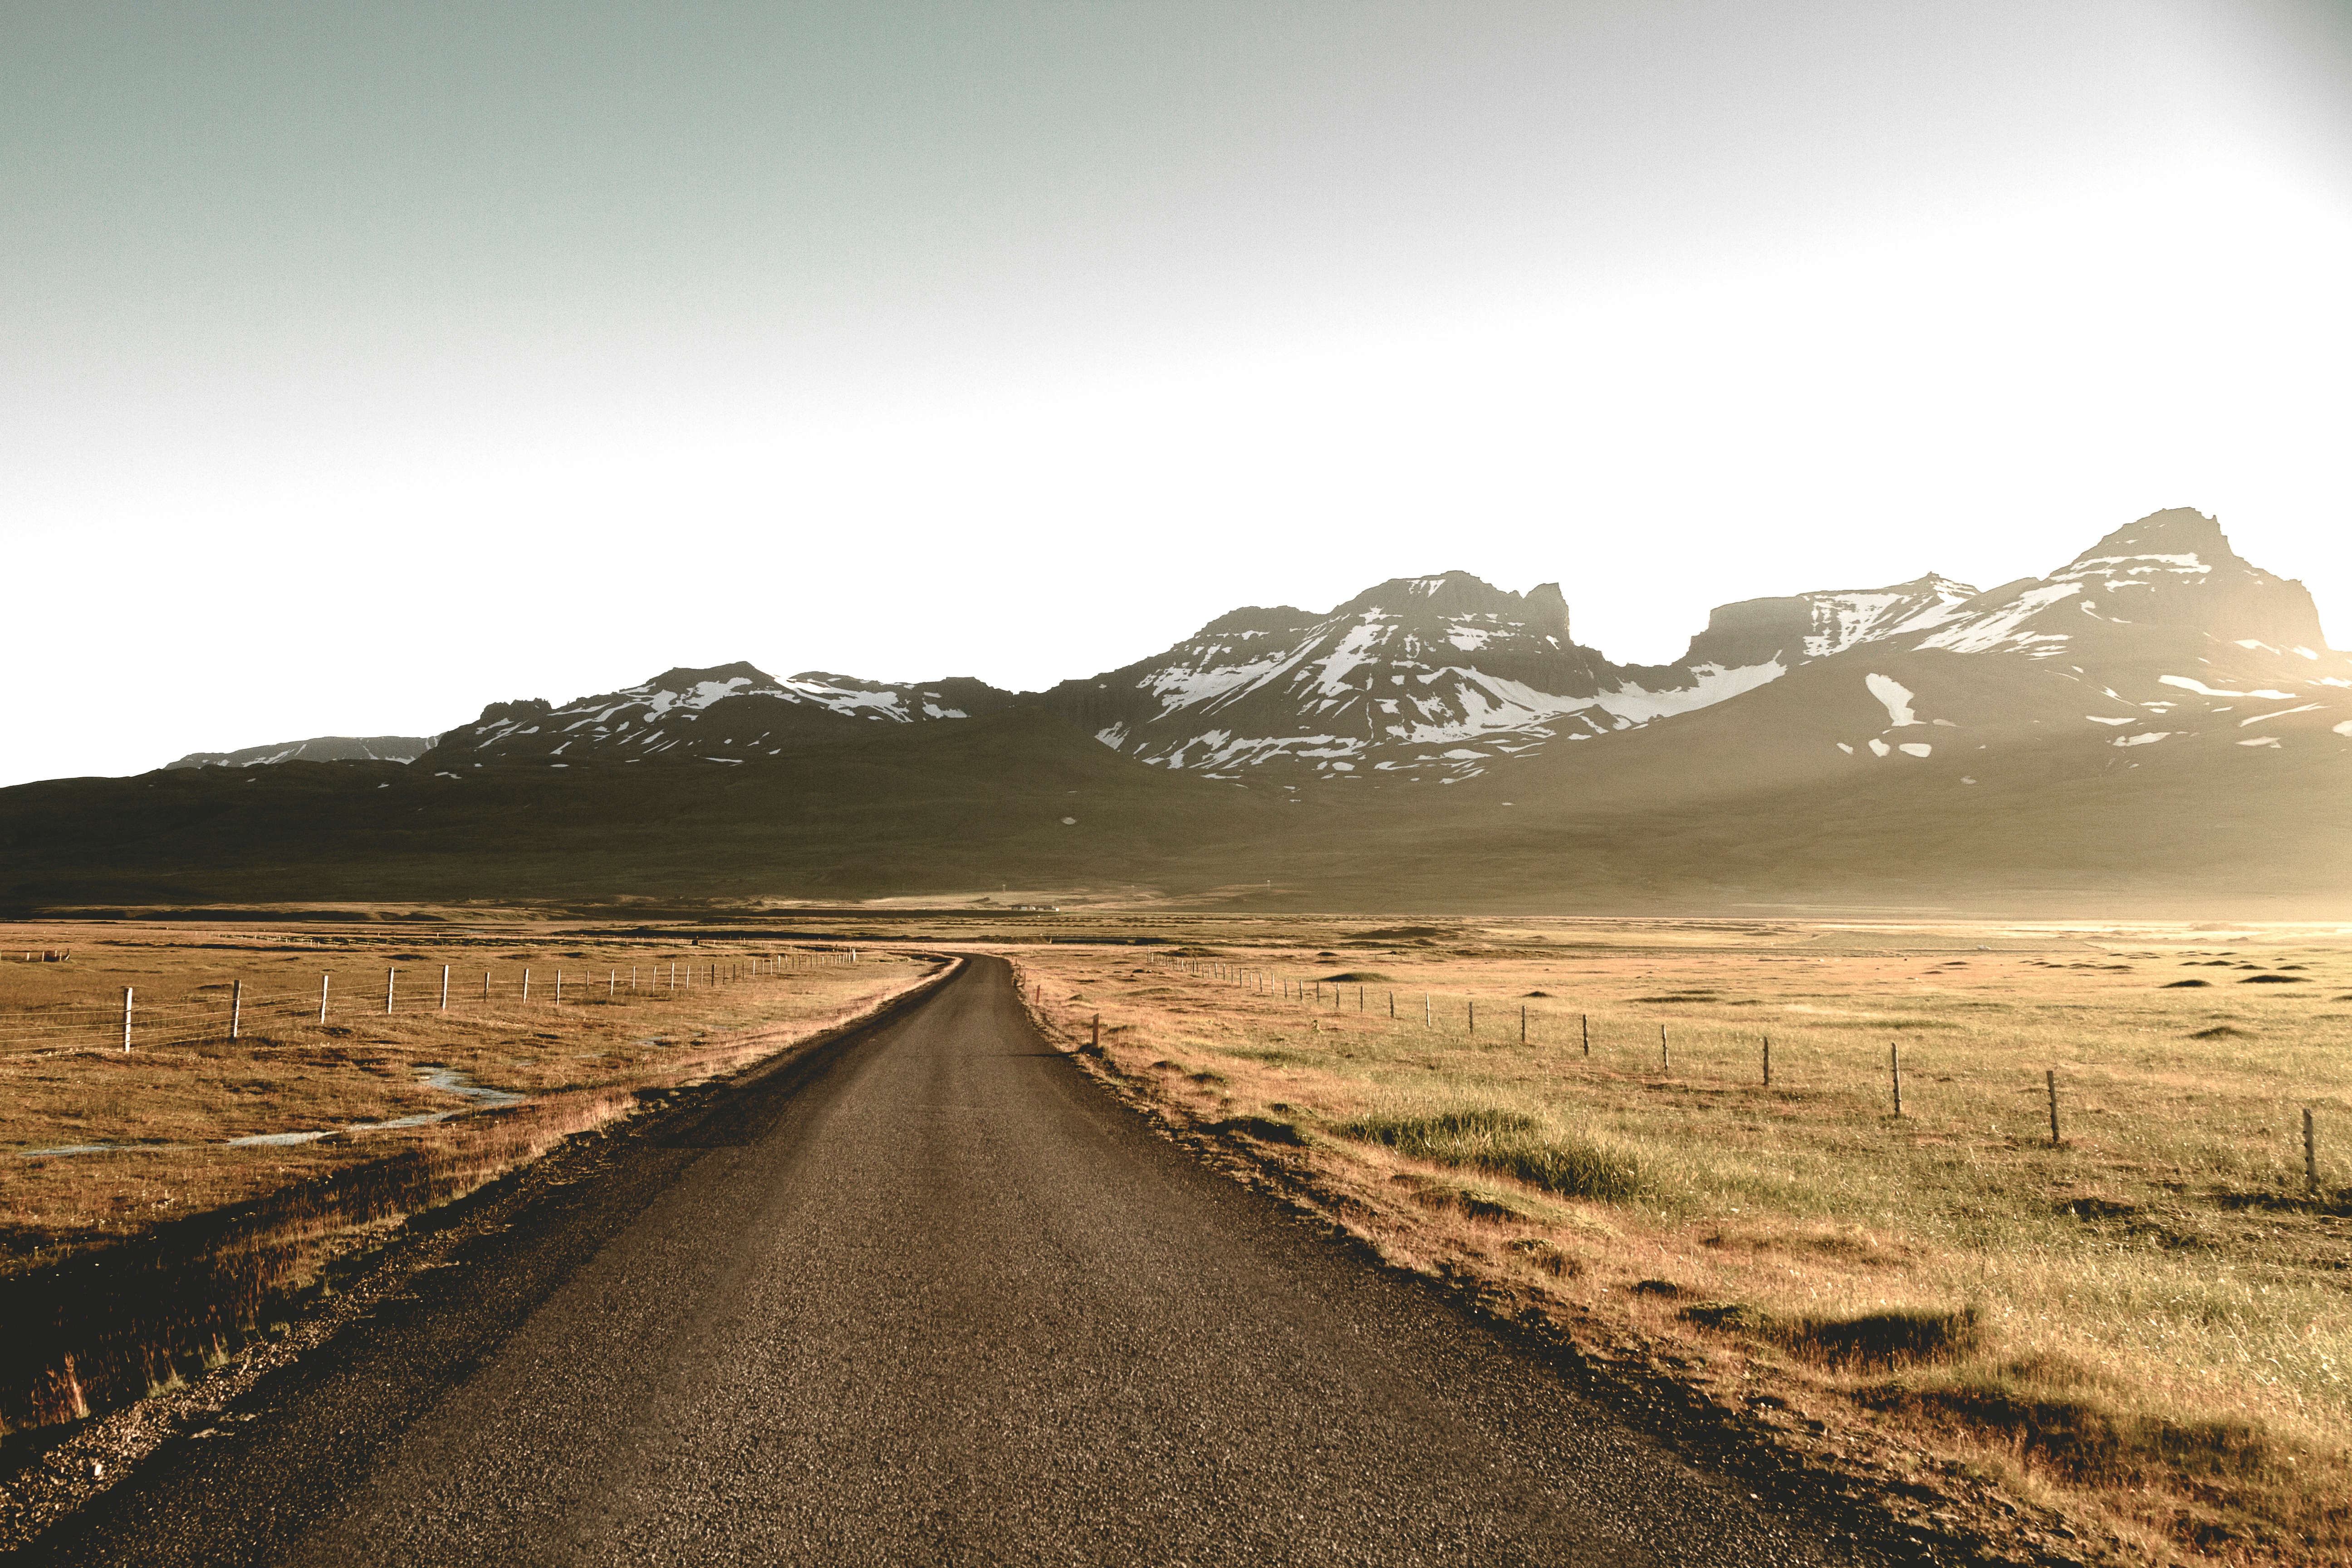
landscape, grass, horizon, mountain, fence, road, field, prairie, morning, hill, desert, valley, plain, badlands, plateau, steppe, natural environment, geographical feature, atmospheric phenomenon, mountainous landforms